Richie Vandenberg

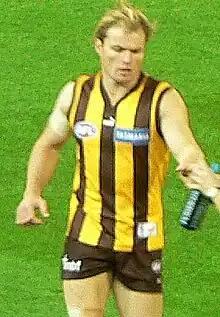

Richard Vandenberg (born 14 January 1977) is a former Australian rules footballer who played for the Hawthorn Football Club in the Australian Football League (AFL). He served as the captain of the Hawks from 2005 to 2007, the final three years of his career.